MacMurray College

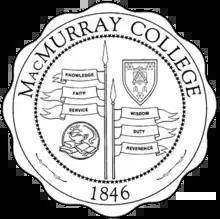

MacMurray College was a private college in Jacksonville, Illinois, United States. Its enrollment in fall 2015 was 570. Founded in 1846, the college closed in May 2020.